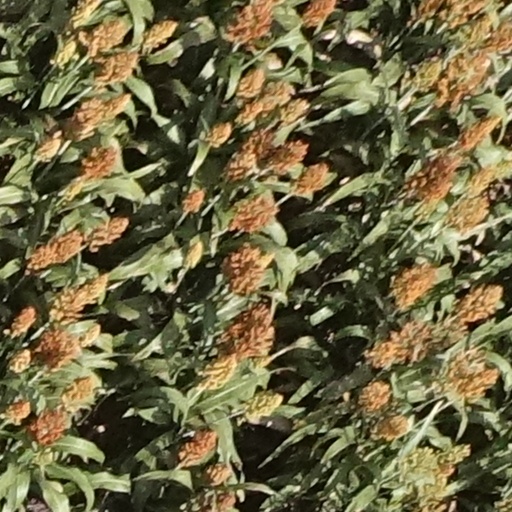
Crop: sorghum